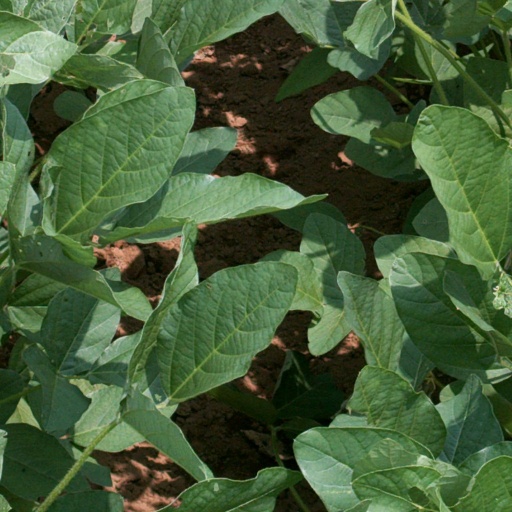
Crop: soybean